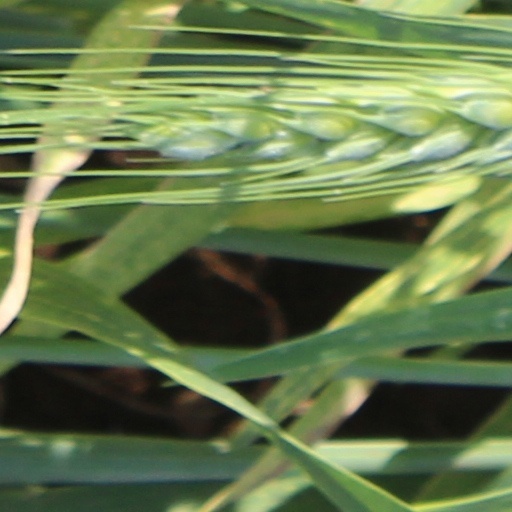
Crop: wheat